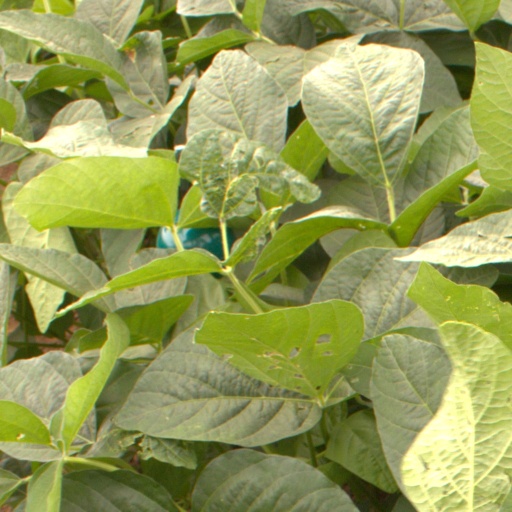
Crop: soybean